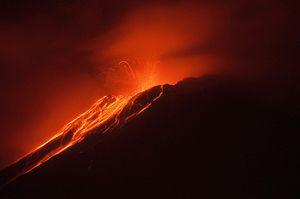
Le Tungurahua est un stratovolcan équatorien en activité de 5 023 mètres d'altitude, situé à cheval entre les provinces de Chimborazo et Tungurahua. En éruption depuis le 5 octobre 1999, son activité éruptive a repris le 28 mai 2010 et connaît à partir du 26 avril 2011 une nouvelle phase explosive.